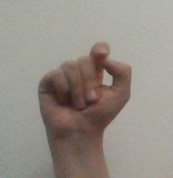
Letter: fa